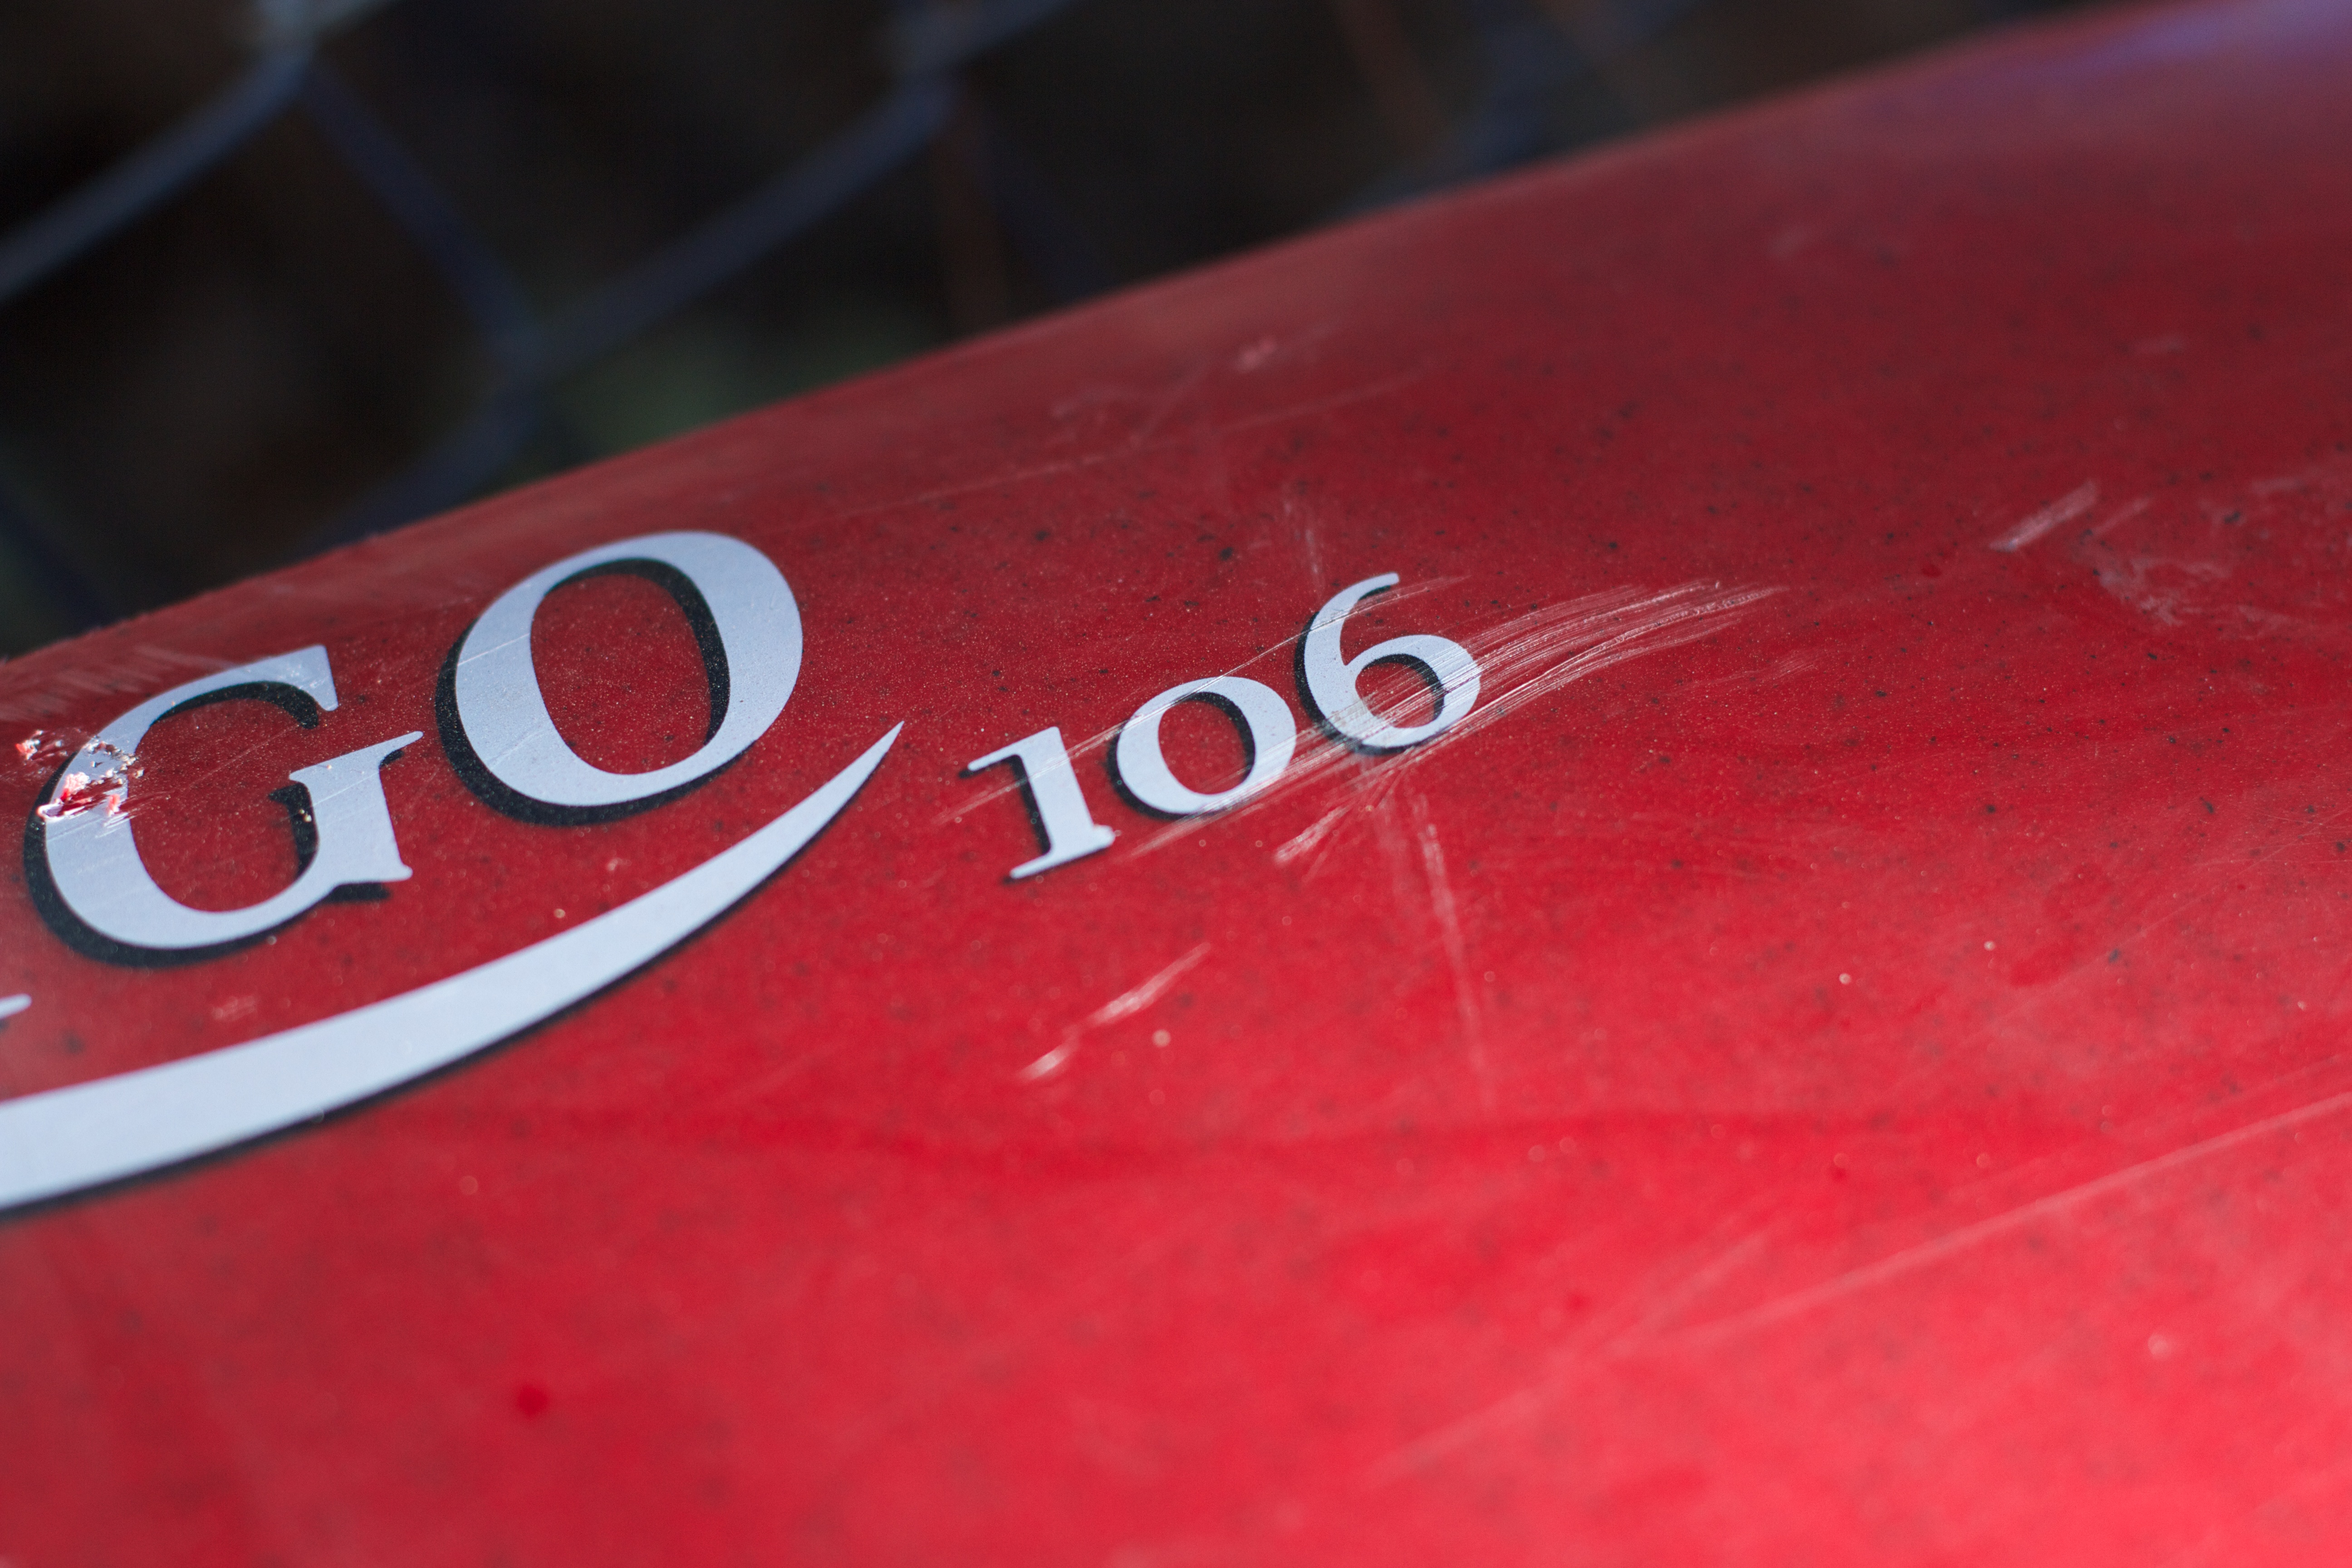
red, lip, ds106, 106